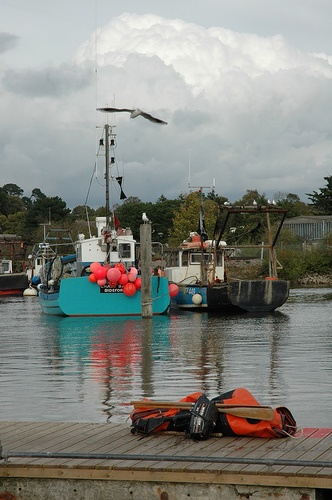
A life jacket an oars are waiting on the deck.
A bag laying on top of a wooden pier next to water.
A boat and a bird at a marina.
A dock that has some boating gear on it.
two boats in a large body of water